Piana degli Albanesi

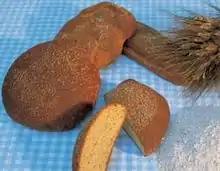
Traditional bread of Piana degli Albanesi

The most obvious traces of the strong ethnic identity of Piana degli Albanesi is the Albanian language (Arbërisht). It is spoken by all, and can be seen in street names, road signs, and shop signs in the village. The Arbëreshë community has preserved its identity as much as possible. The language shares the widespread language variations seen in southern Albania, mixed at times with Greek phonetics. The language is recognized by the local government and primary schools as a minority ethno-linguistic language. Arbërisht remains the dominant language in the region. Piana degli Albanesi is officially bilingual; the official town documents are written in both Albanian and Italian. The citizens are bilingual, able to use both the Albanian and Italian languages.